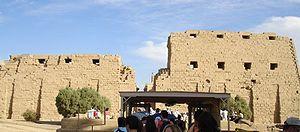
Louxor ou Louqsor, en arabe : الأقصر / al-uqṣur, est une ville située sur la rive droite du Nil, en Haute-Égypte, située à environ 700 km au sud du Caire et à environ 300 km au nord d'Assouan. Selon le recensement de 2006, c'est à présent une ville de 429 000 habitants — qui tous, vivent directement ou indirectement du tourisme —, ce qui la place au neuvième rang des villes égyptiennes.